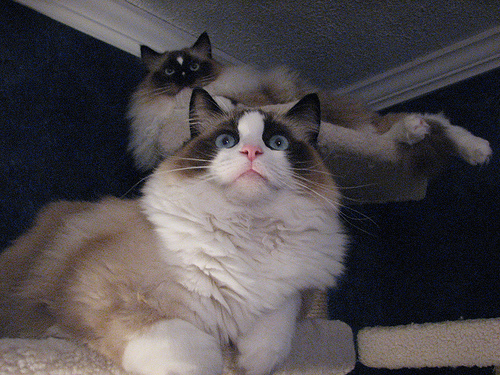
Breed: ragdoll